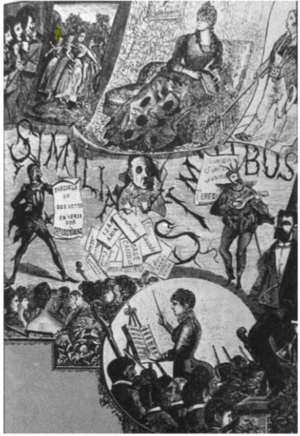
Dessin fait par Helena Tanco de Gómez pour la première de la zarzuela Similia Similibus de fr:Teresa Tanco Cordovez de Herrera
Teresa Tanco Cordovez de Herrera est une pianiste et compositrice colombienne.